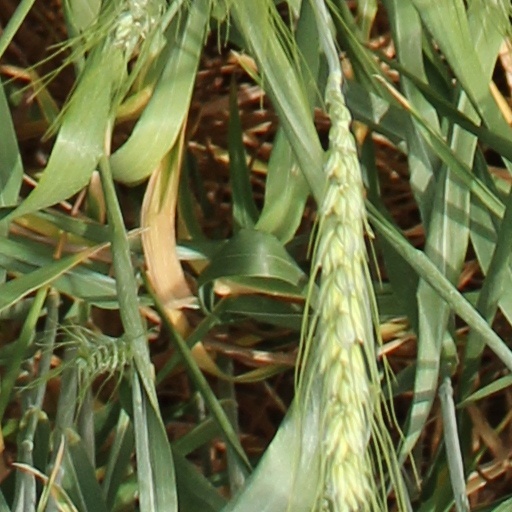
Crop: wheat